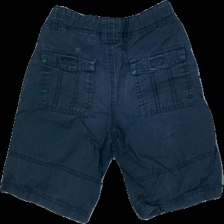
View: back
Type: Shorts
Category: Children
Brand: Not in the list
Brand text on label: Pepperts
Colors: Blue
Material: 100% bomull
Cut: Regular
Size: 134
Season: All
Damage: urtvättat
Damage location: top center
Damage 2: urtvättat
Damage 2 location: top center
Damage 3: urtvättat
Damage 3 location: middle center
Price range: <50
Recommended usage: Export
Description: shorts
Comment: urtvättade